St. Joseph's Home for the Aged (Oakland, California)

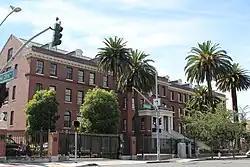
St. Joseph's Home for the Aged

St. Joseph's Home for the Aged is a historical four story brick building in Oakland, California.